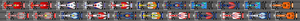
Le Grand Prix de Malaisie 2007, disputé sur le Circuit international de Sepang le 8 avril 2007 est la 770ᵉ course de l'histoire du championnat du monde de Formule 1 courue depuis 1950 et la seconde épreuve du championnat 2007.